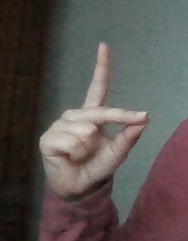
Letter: ta